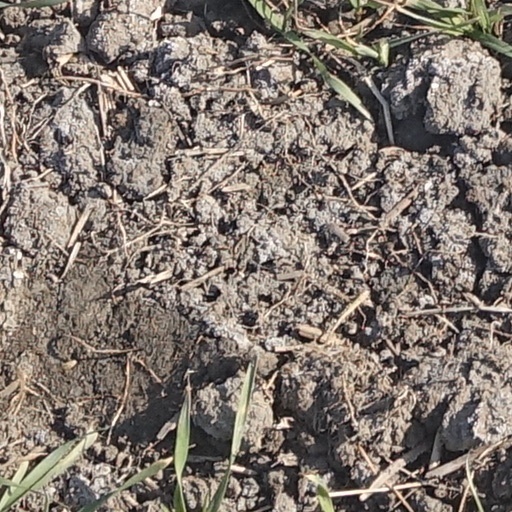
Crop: wheat